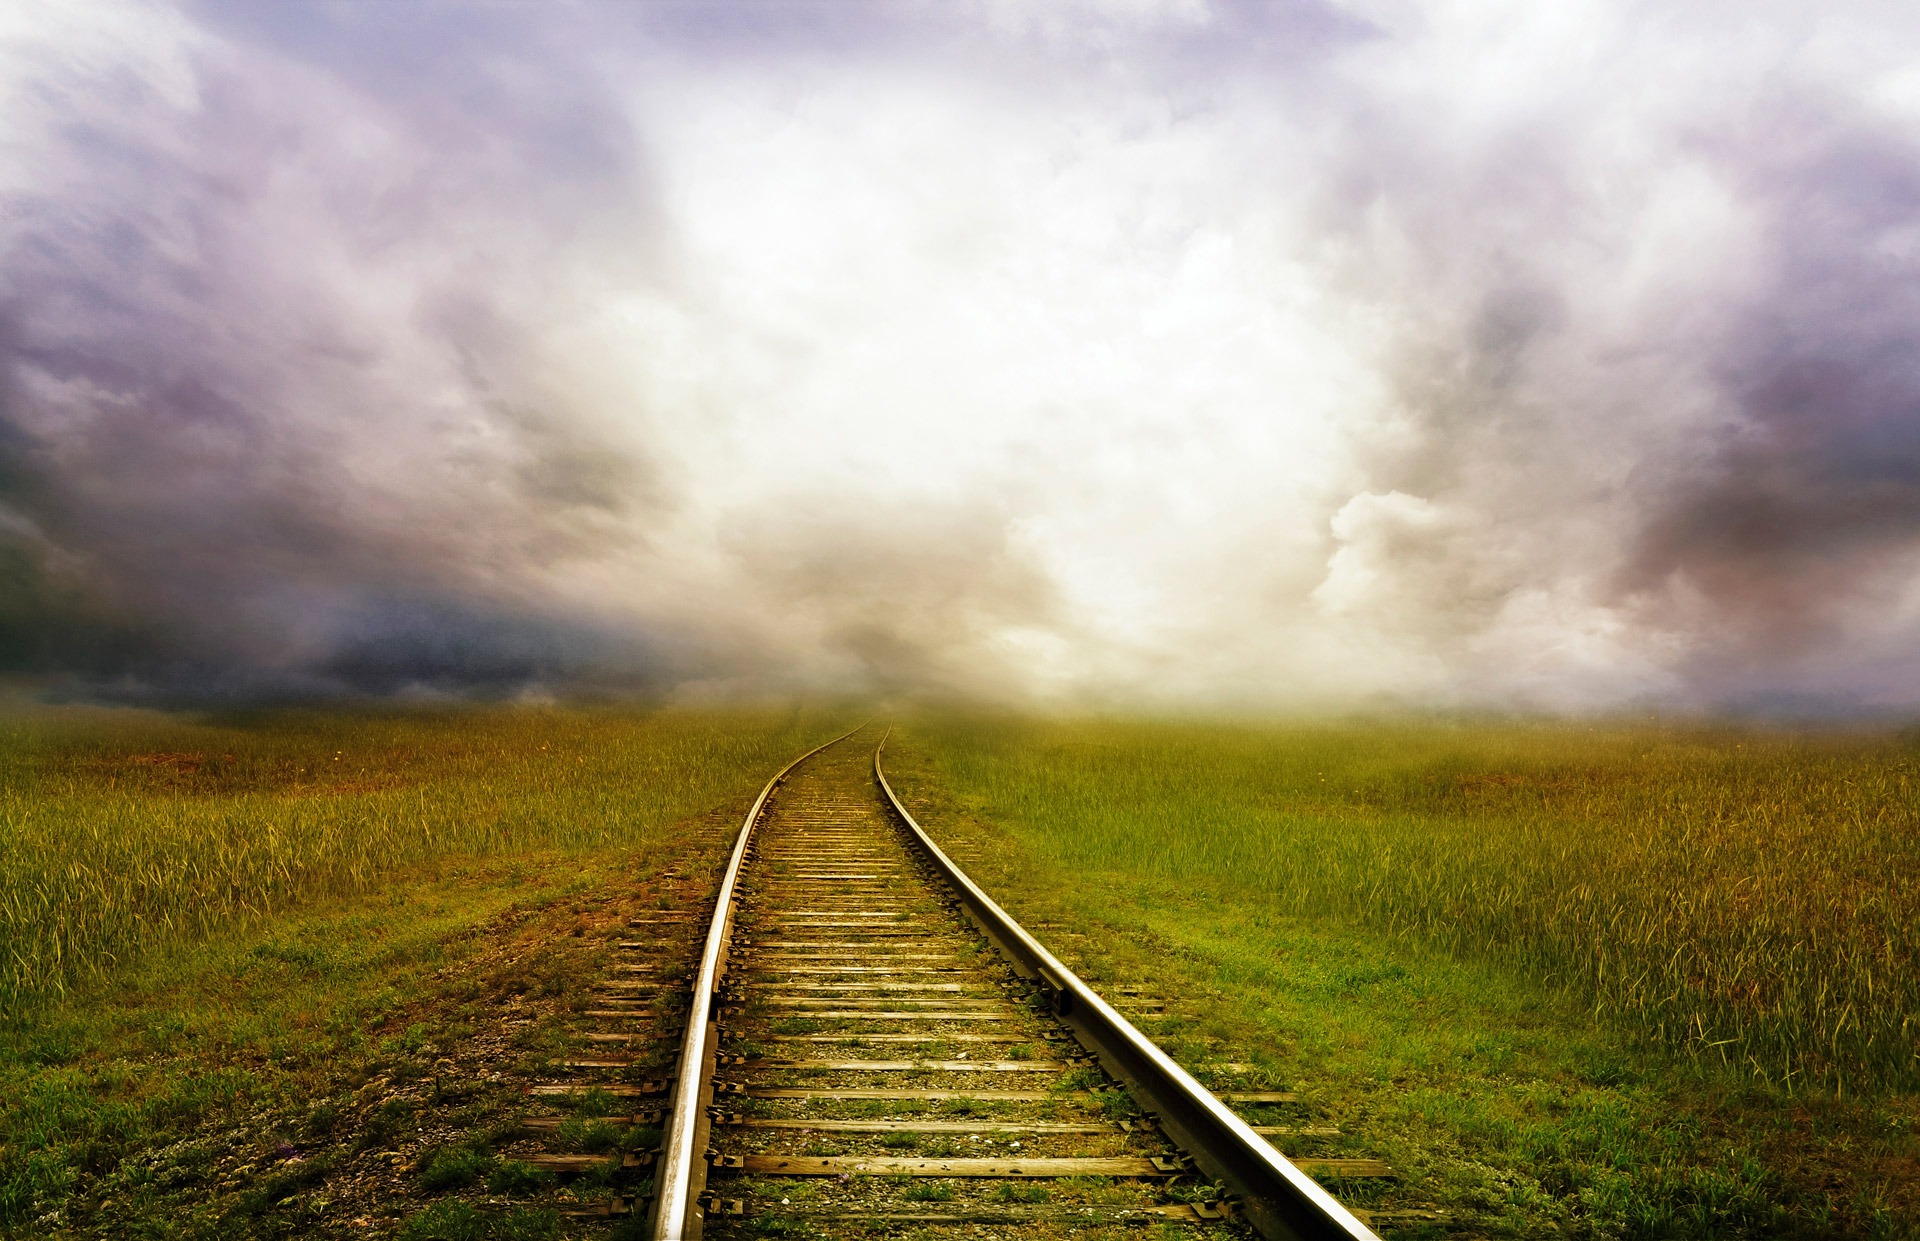
landscape, nature, forest, grass, horizon, cloud, sky, track, fog, sunrise, road, mist, field, meadow, prairie, sunlight, morning, hill, dawn, train, transport, autumn, weather, storm, agriculture, plain, fairy tale, clouds, grassland, fantasy, habitat, rural area, meteorological phenomenon, natural environment, atmospheric phenomenon